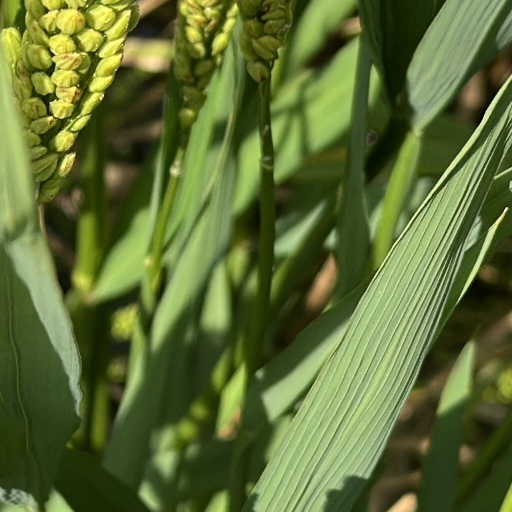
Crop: rice